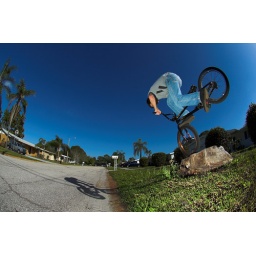
Taken by Morgan Alley down the street from his house